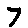
Label: 7